South Downtown, Warsaw

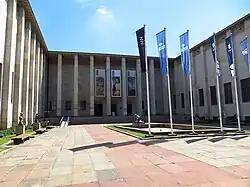
The National Museum in Warsaw in 2016.

On 1 September 1939, Nazi Germany had invaded Poland, beginning the Second World War. During the Siege of Warsaw, the Mokotów Aerodrome in the South Downtown was used as the Polish Air Force base housing fighter planes used in the air defence. The city of Warsaw had capitulated to the invading forces on 28 September 1939, becoming part of the occupied territories of the General Government. It was captured and used by the for the anti-aircraft defence.